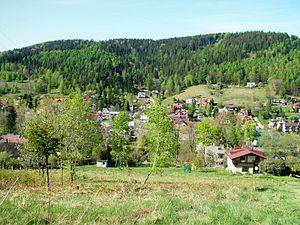
Bystra est un village faisant partie de la communauté villageoise de la gmina Wilkowice, située dans le Powiat de Bielsko-Biała et la région de la voïvodie de Silésie dans le sud de la Pologne.